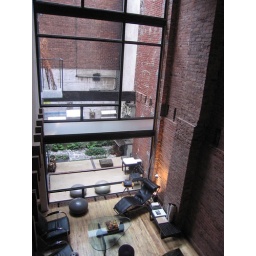
duane street work/live by marpillero pollak architects via open house new york(new york, new york, usa)